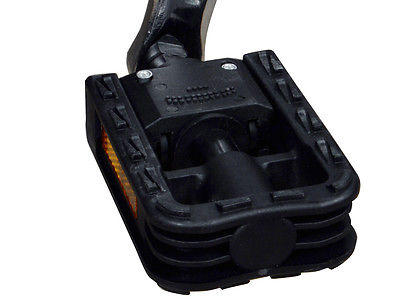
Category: bicycle